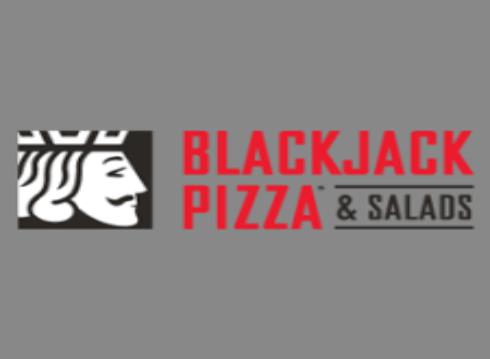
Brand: Blackjack Pizza
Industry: Food